Vehicle registration plates of Thailand

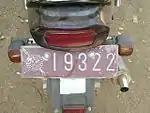

Vehicles owned by the Royal Thai Police usually have registration plates bearing the police emblem followed by the registration number. The colors are white on a maroon background.